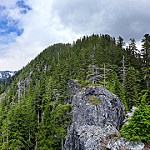
Label: mountain